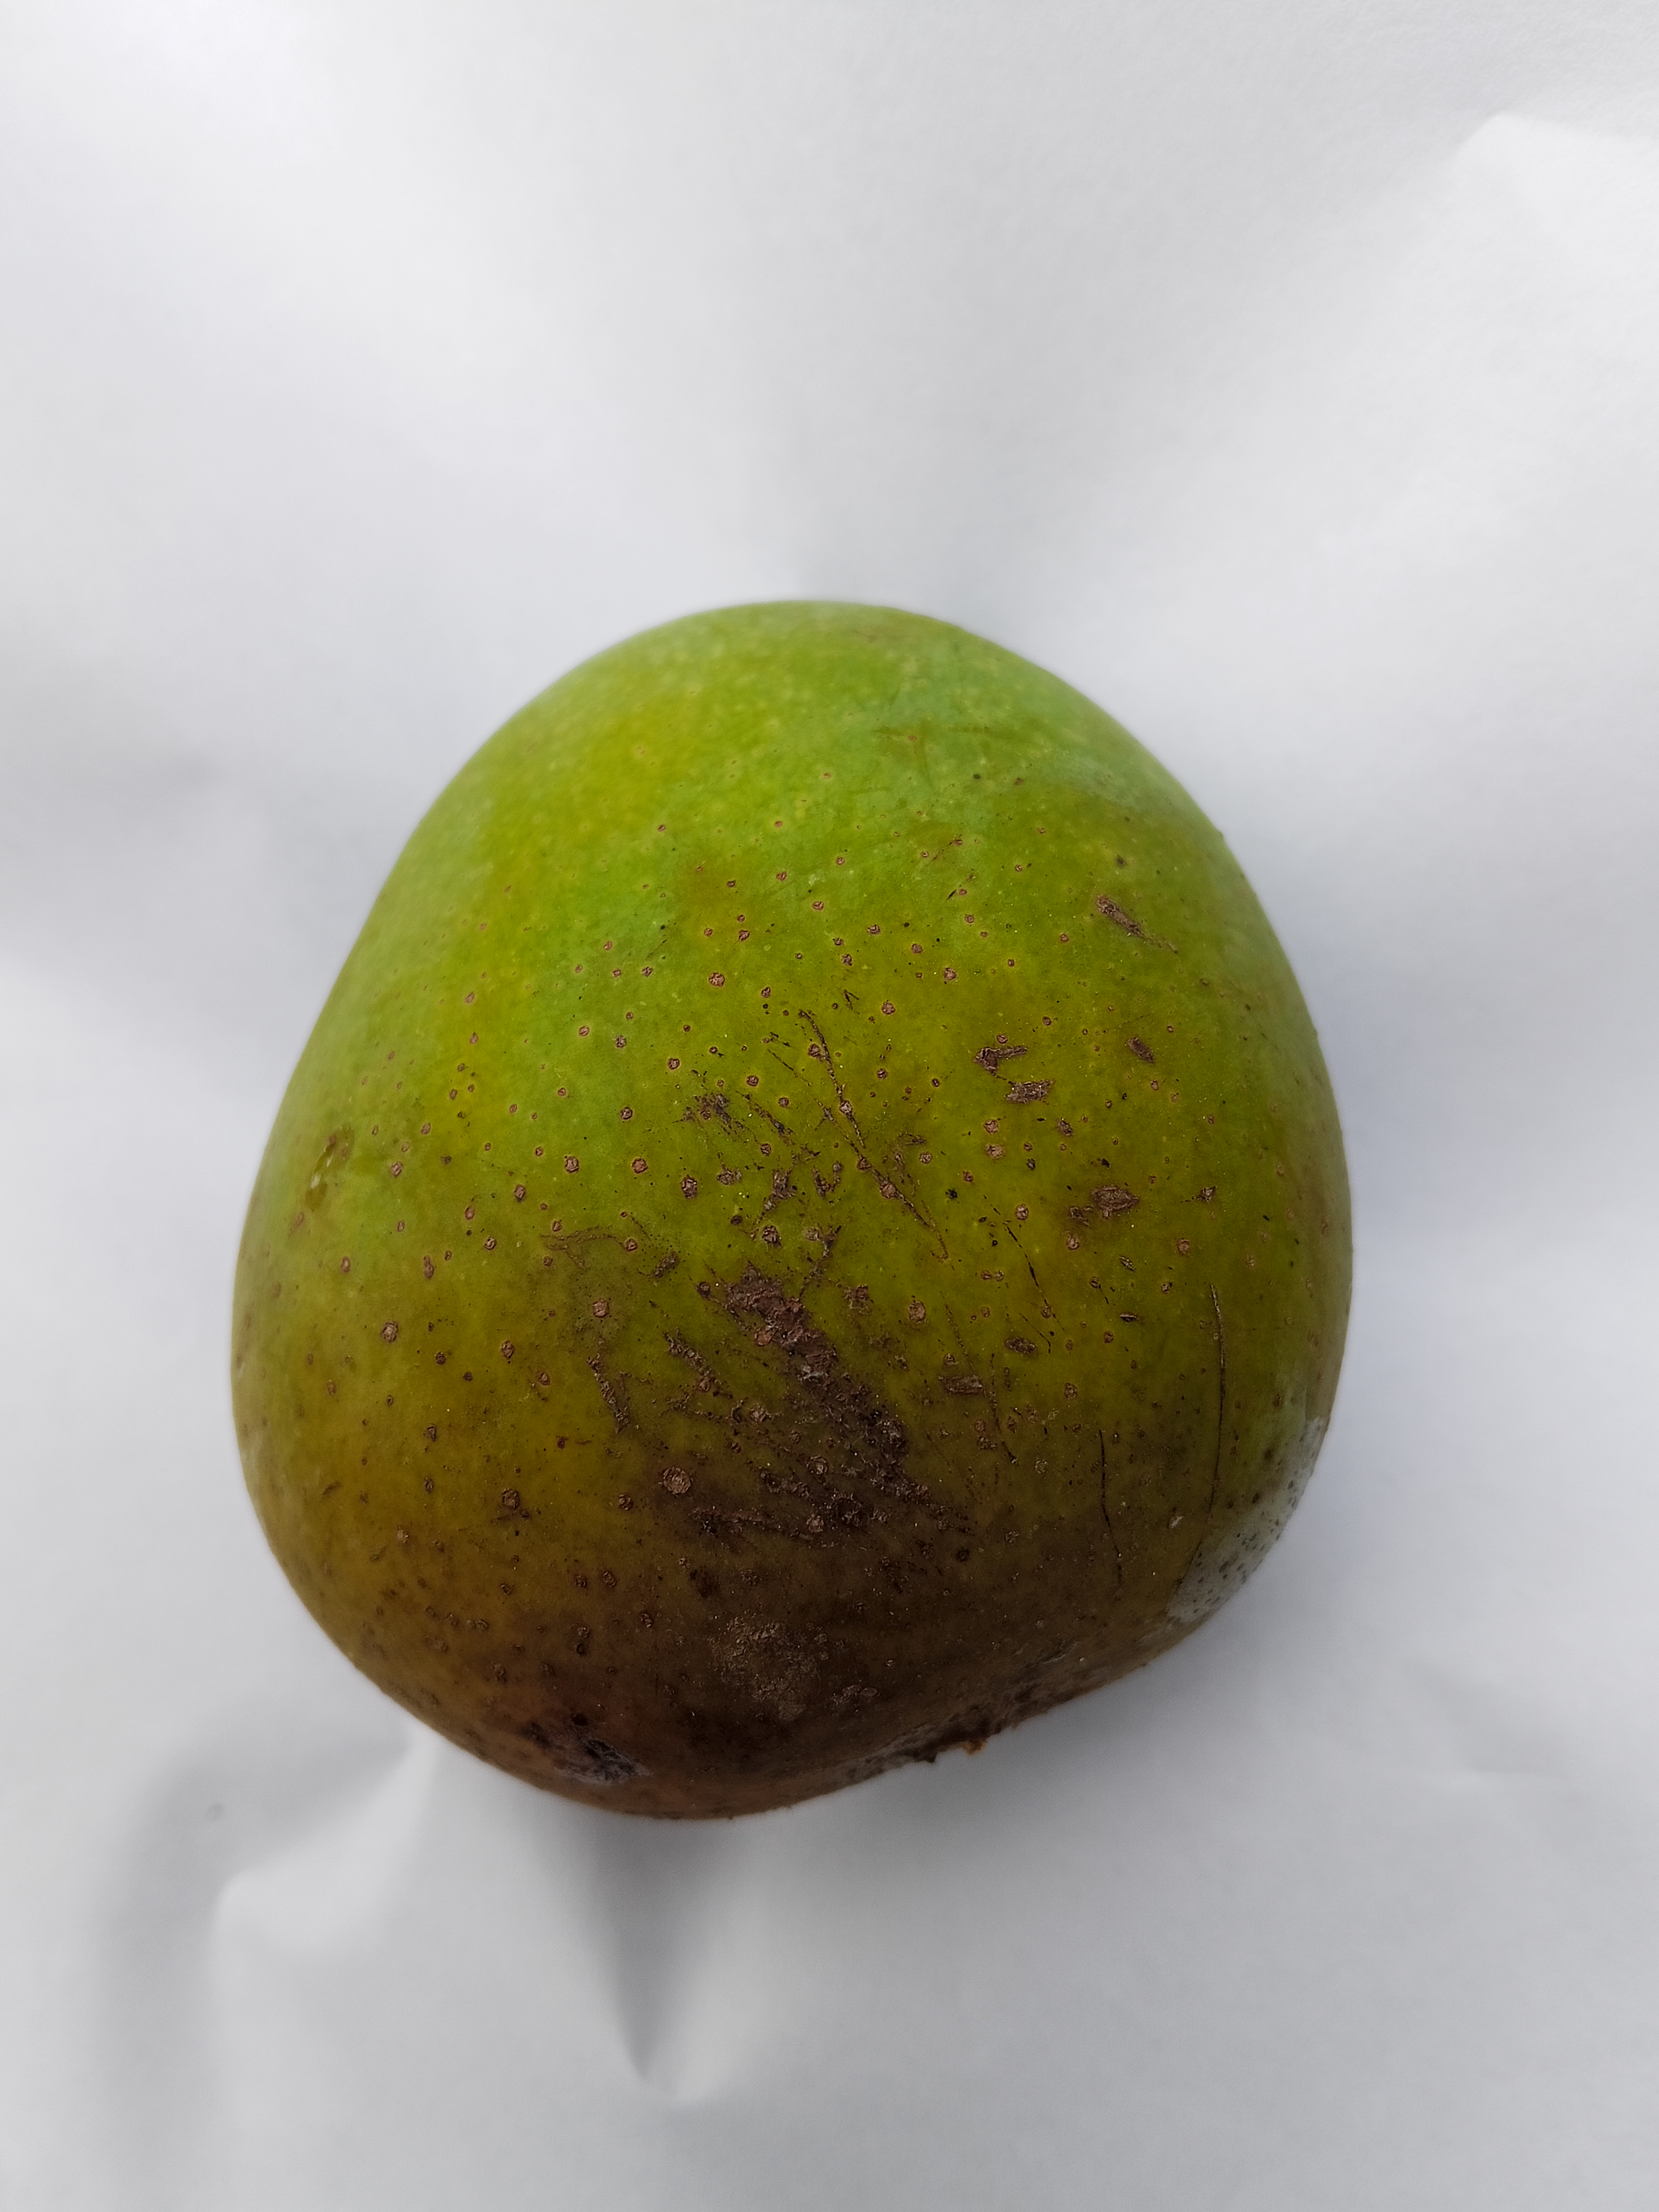
Mango variety: Himsagar